Matanza de los Oteros

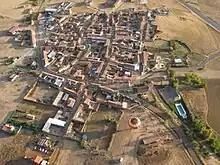
Aerial view of Matanza de los Oteros municipal

Matanza de los Oteros is a municipality in the province of León, Spain. It has an area of 20.69 mi (53,58 km²) with a population of 179, as of 2017. It is about 28.58 mi (46 km) south of the Leonese capital, León.